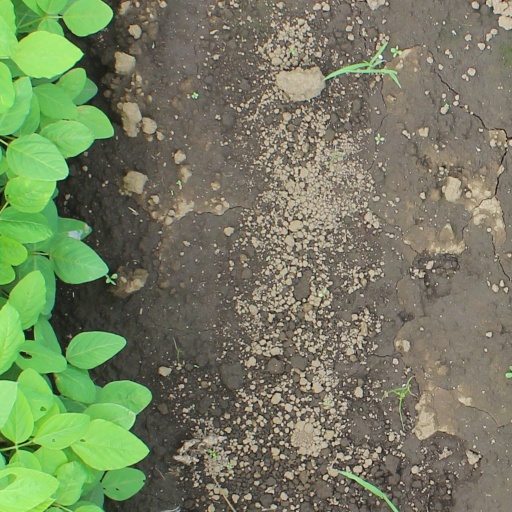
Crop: soybean